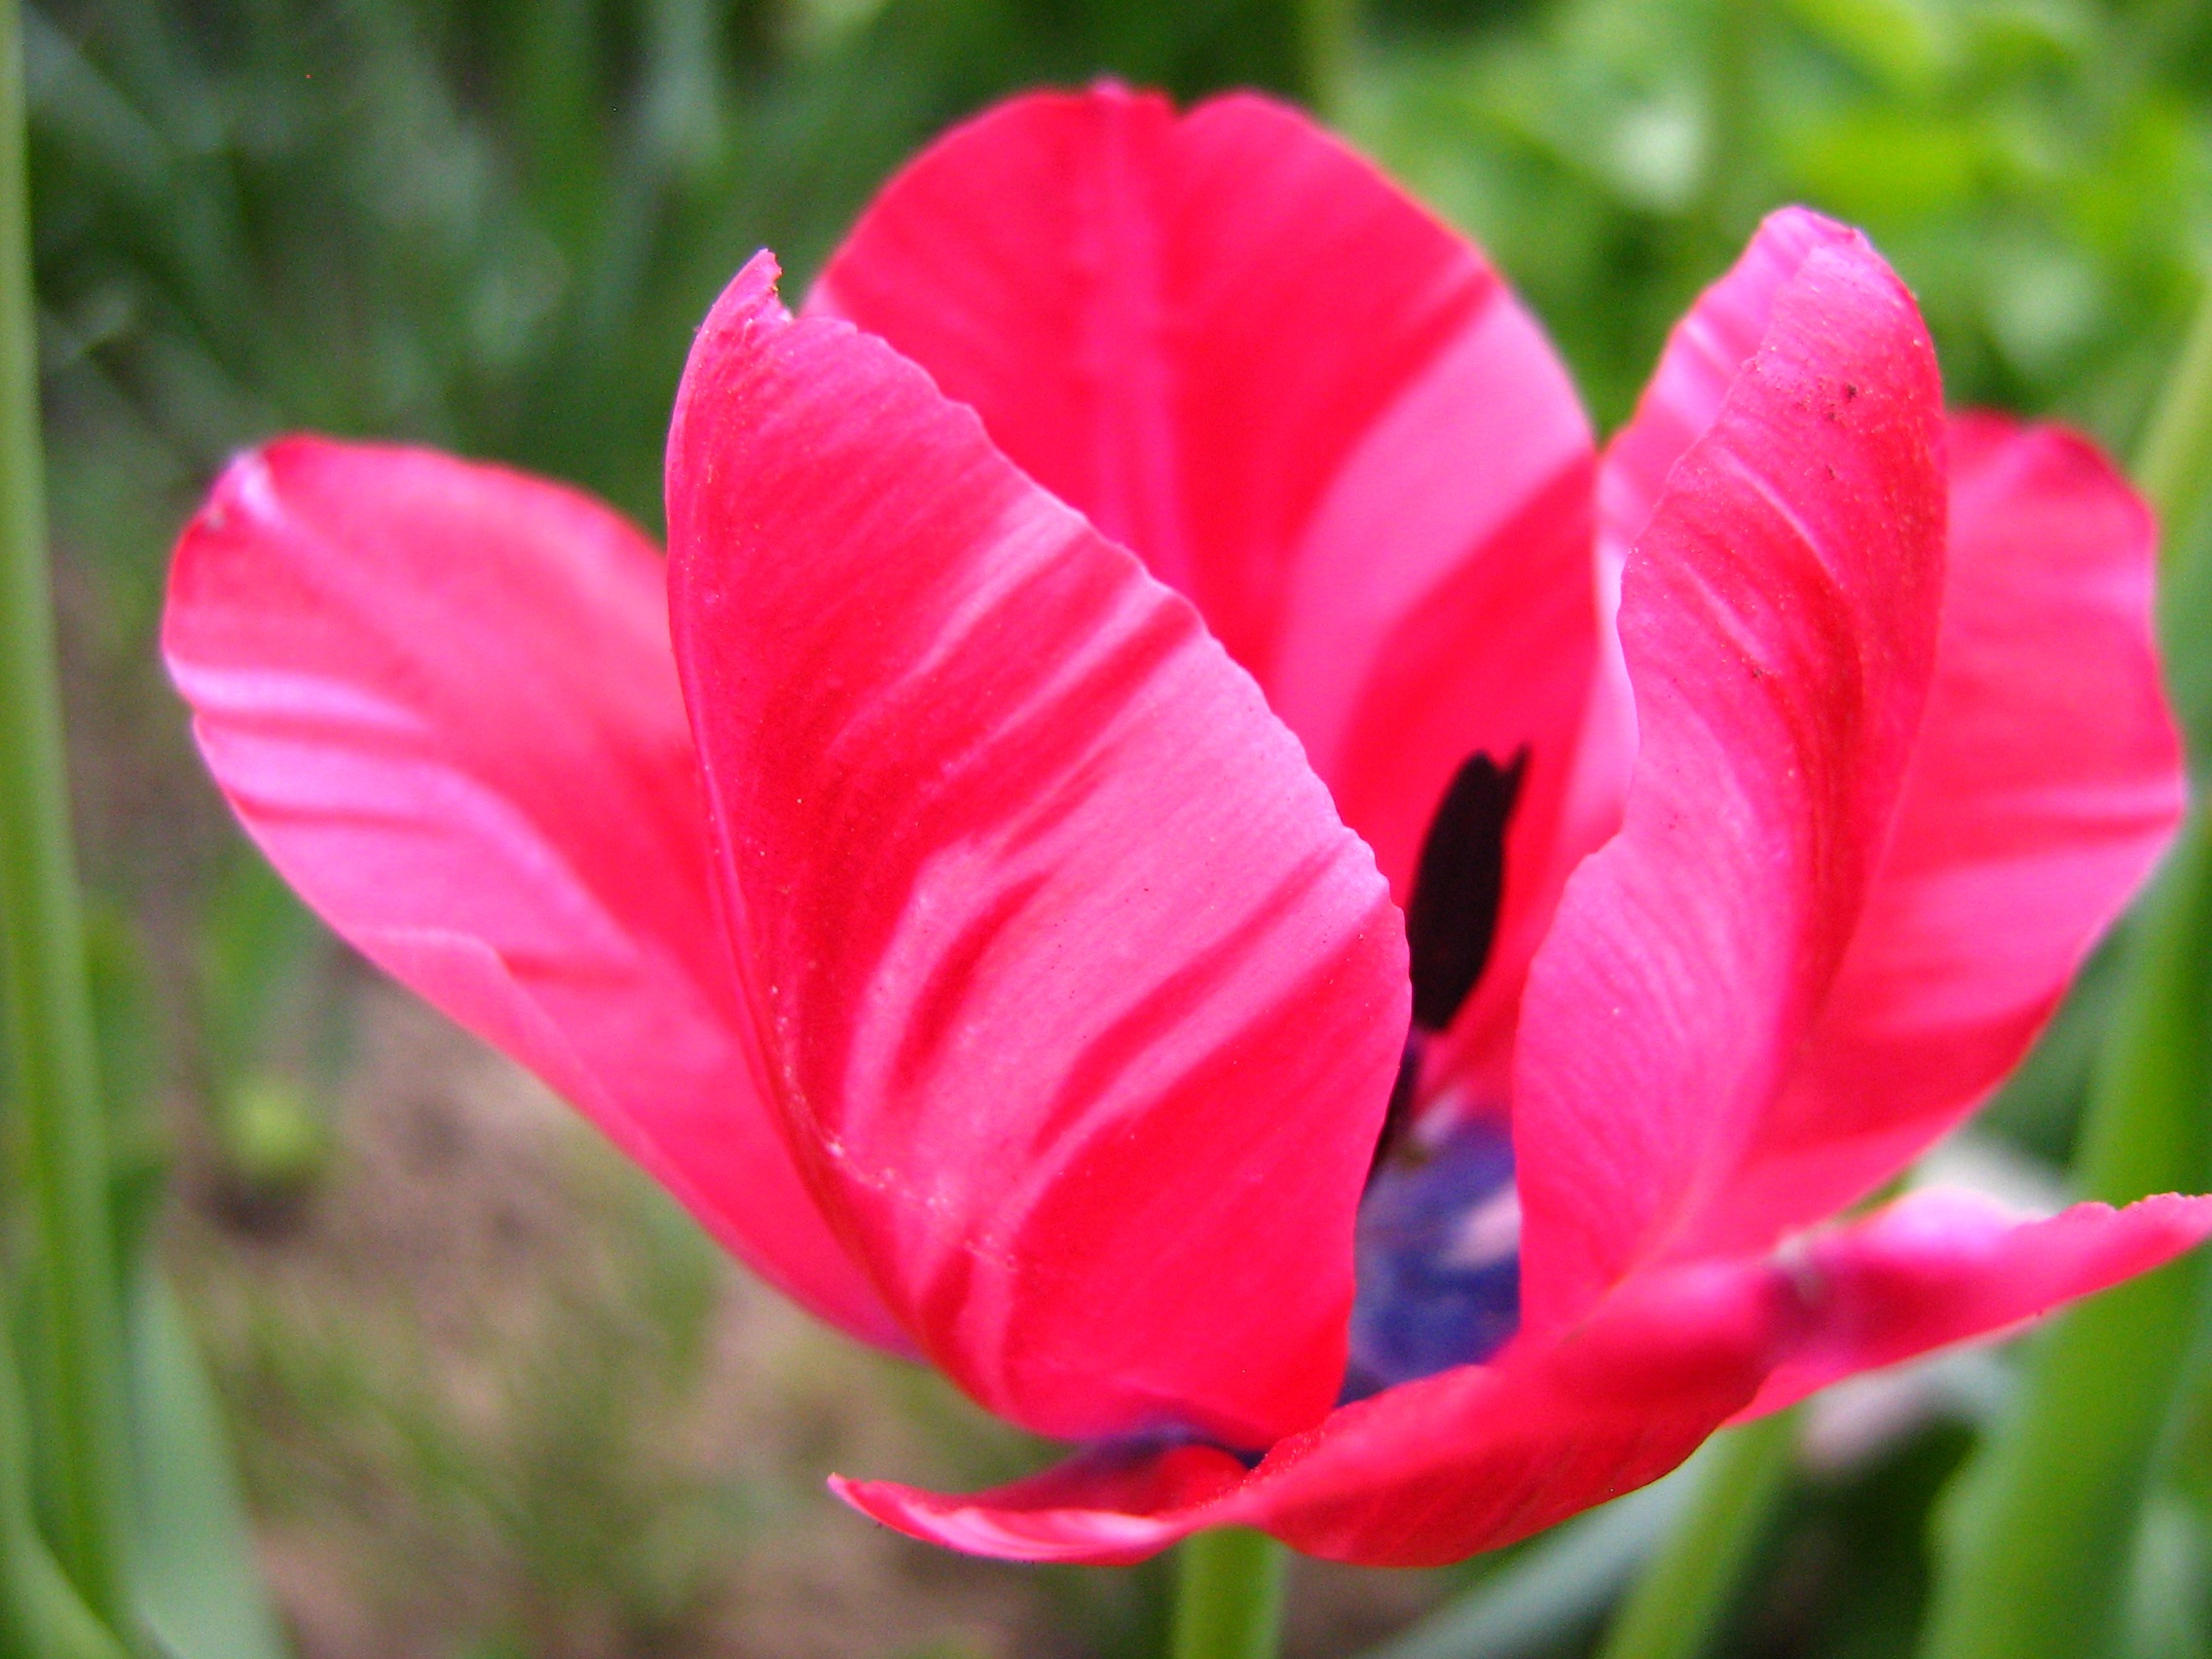
plant, flower, petal, tulip, spring, botany, garden, flora, pistil, macro photography, flowering plant, plant stem, land plant